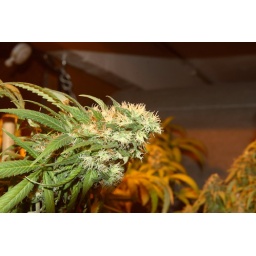
A pot plant growing in Amsterdam, the Netherlands.